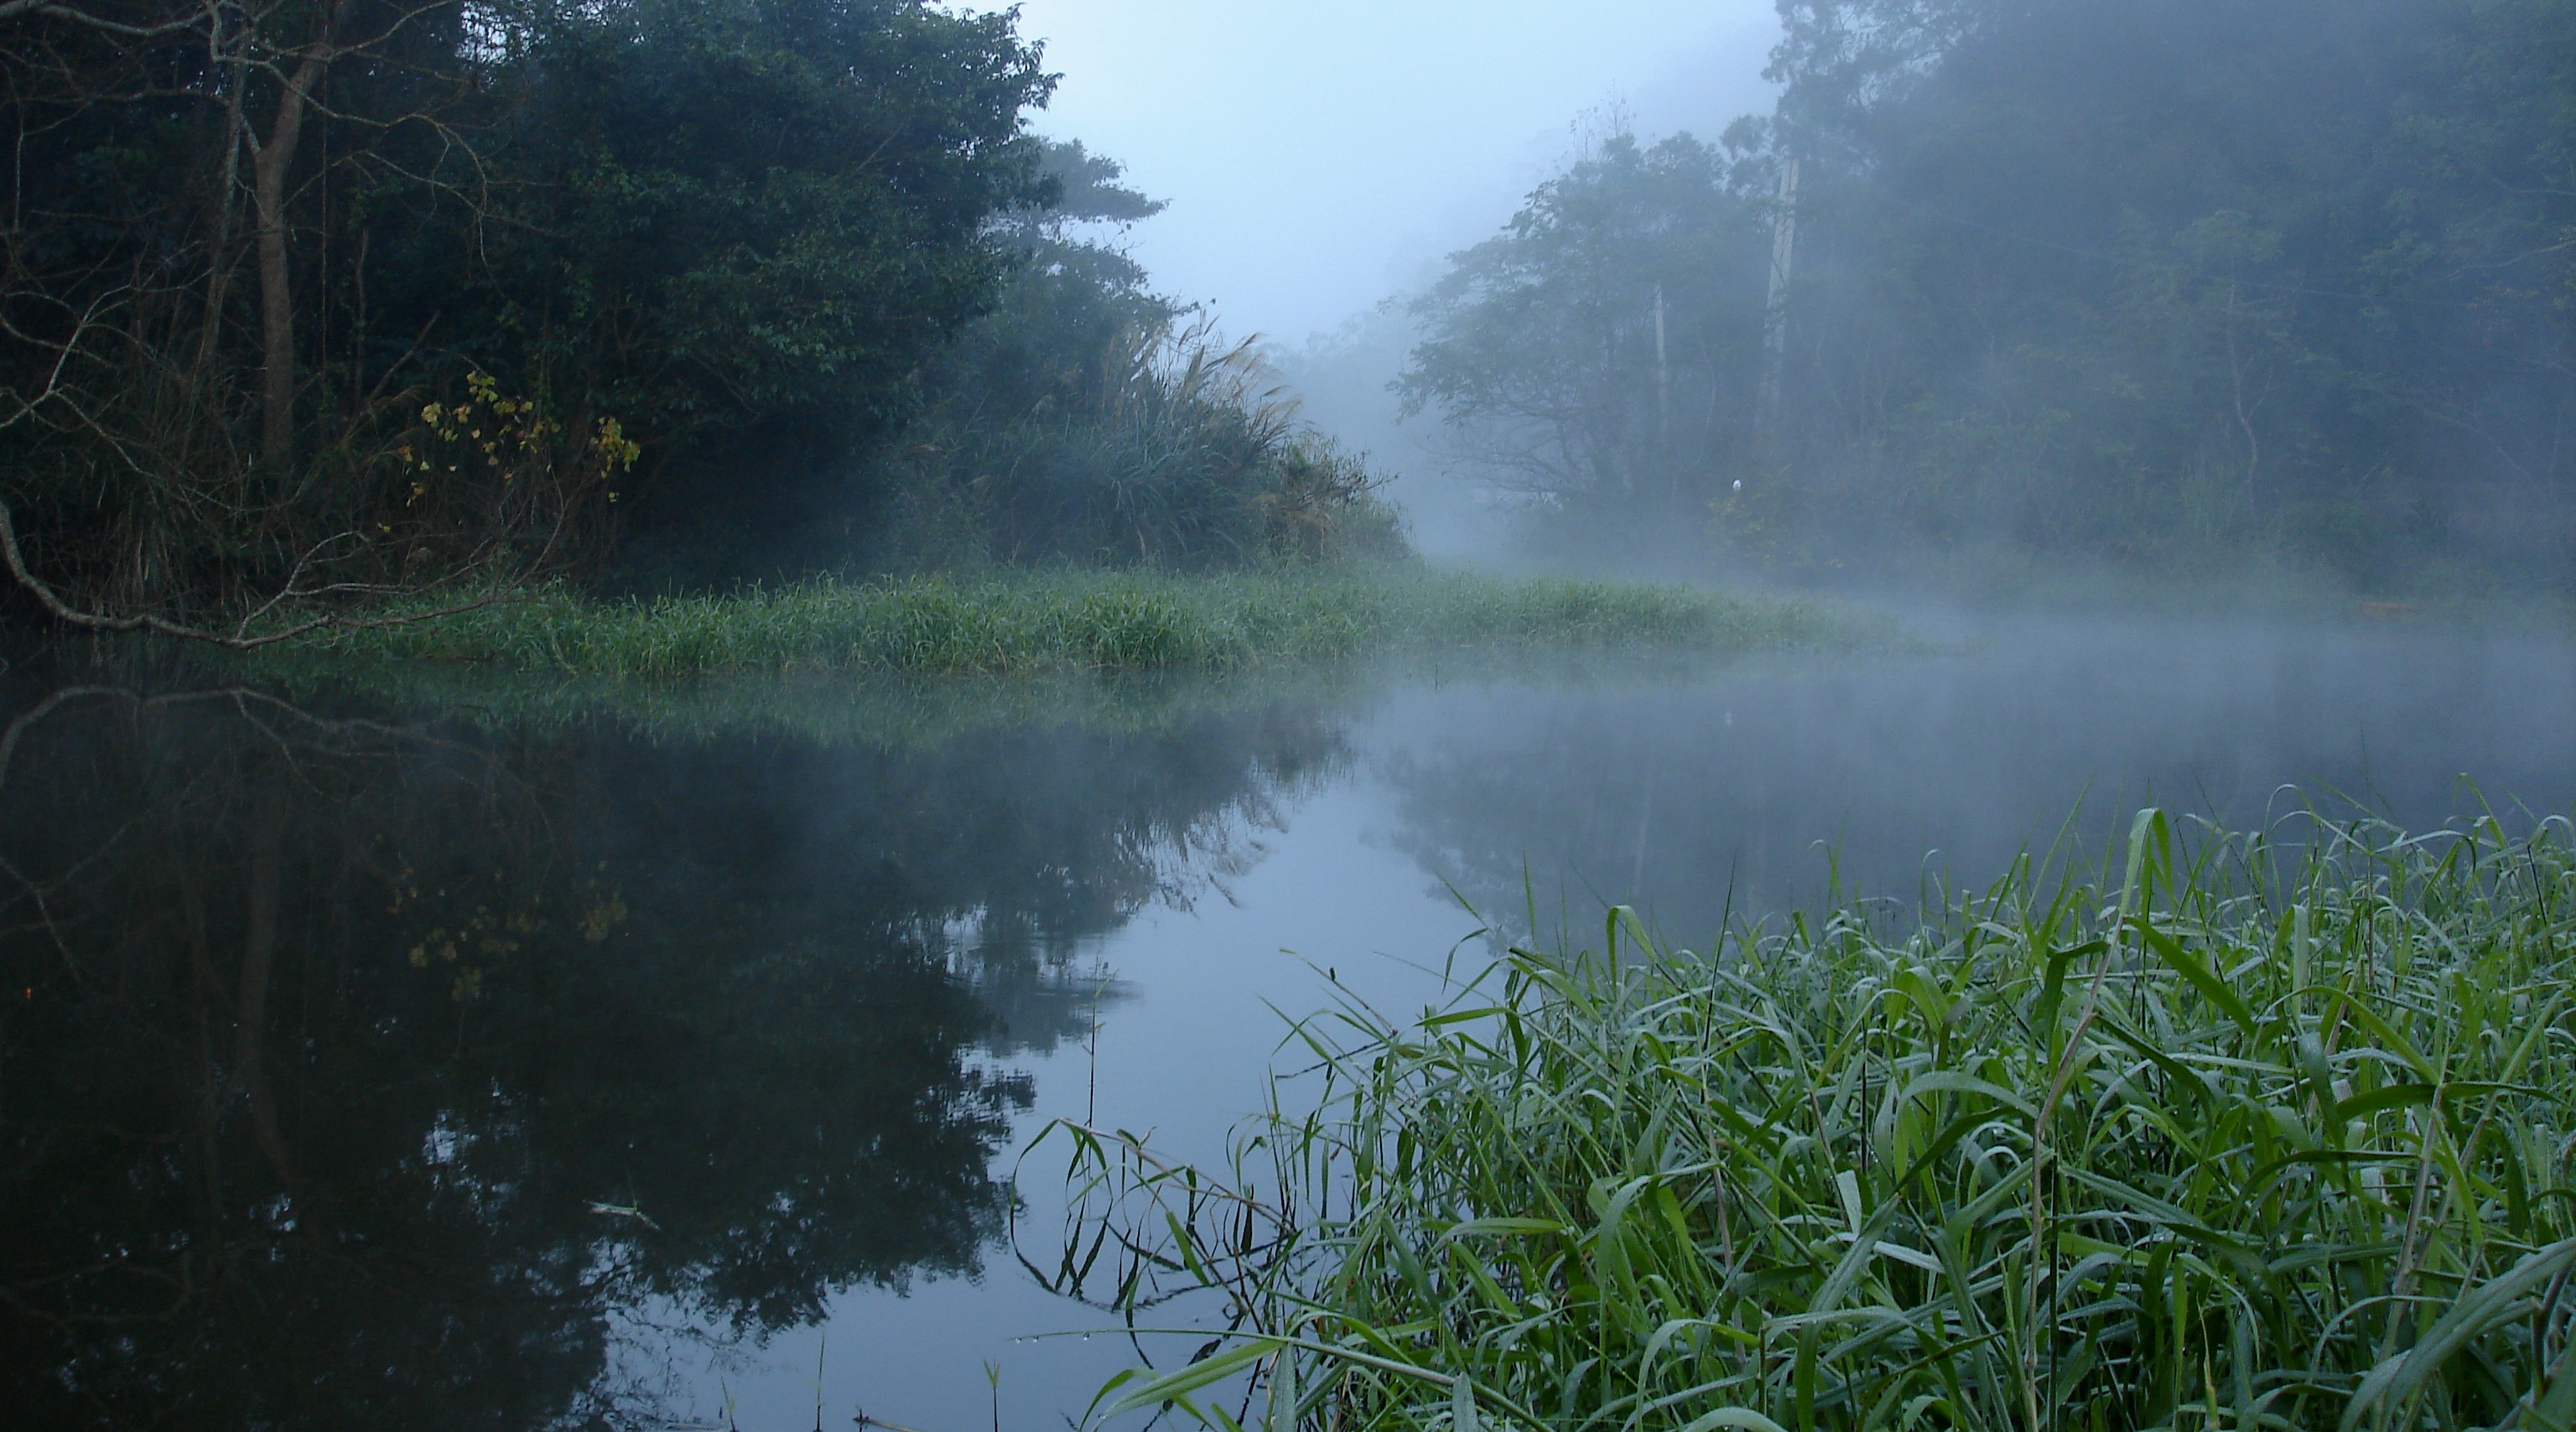
fog, water, wetland, morning, plant, taiwan, hsinchu, nature, natural landscape, mist, atmospheric phenomenon, vegetation, nature reserve, water resources, biome, grass family, sky, bank, sunlight, grass, tree, reflection, watercourse, landscape, forest, river, lake, jungle